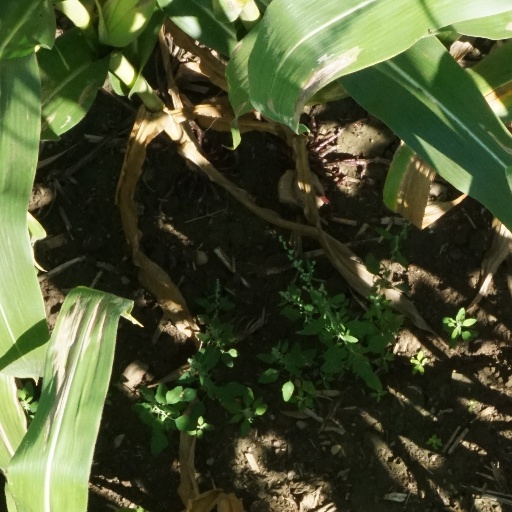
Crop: maize; corn